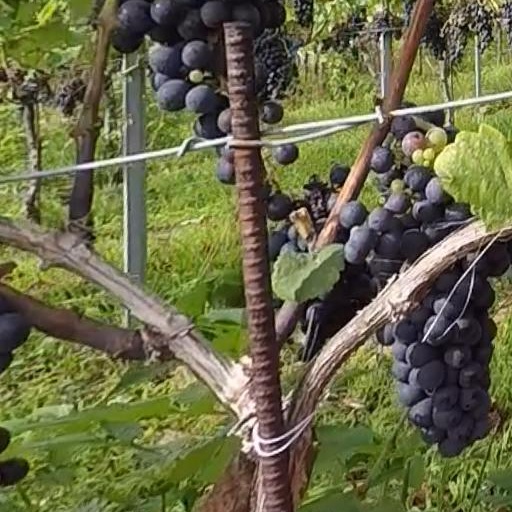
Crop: grape